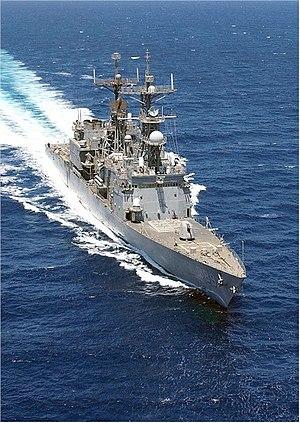
La classe Spruance est une classe de destroyers de l'US Navy construits à partir de 1972. Trente et une unités ont été construites, la dernière étant retirée du service en 2005. Leur mission principale était d'escorter les groupes aéronavals et de les protéger contre les sous-marins adverses.